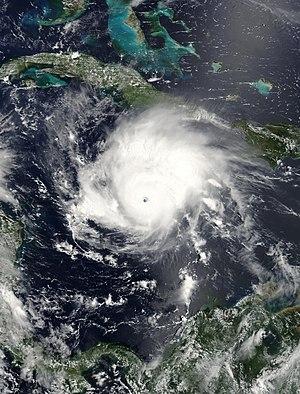
L'ouragan Emily a été le 5ᵉ cyclone tropical et le 3ᵉ ouragan de la saison cyclonique 2005 sur l'océan Atlantique. Il a également été le 2ᵉ ouragan majeur de la saison 2005. On avait déjà employé le nom Emily en 1981, 1987, 1993 et 1999.